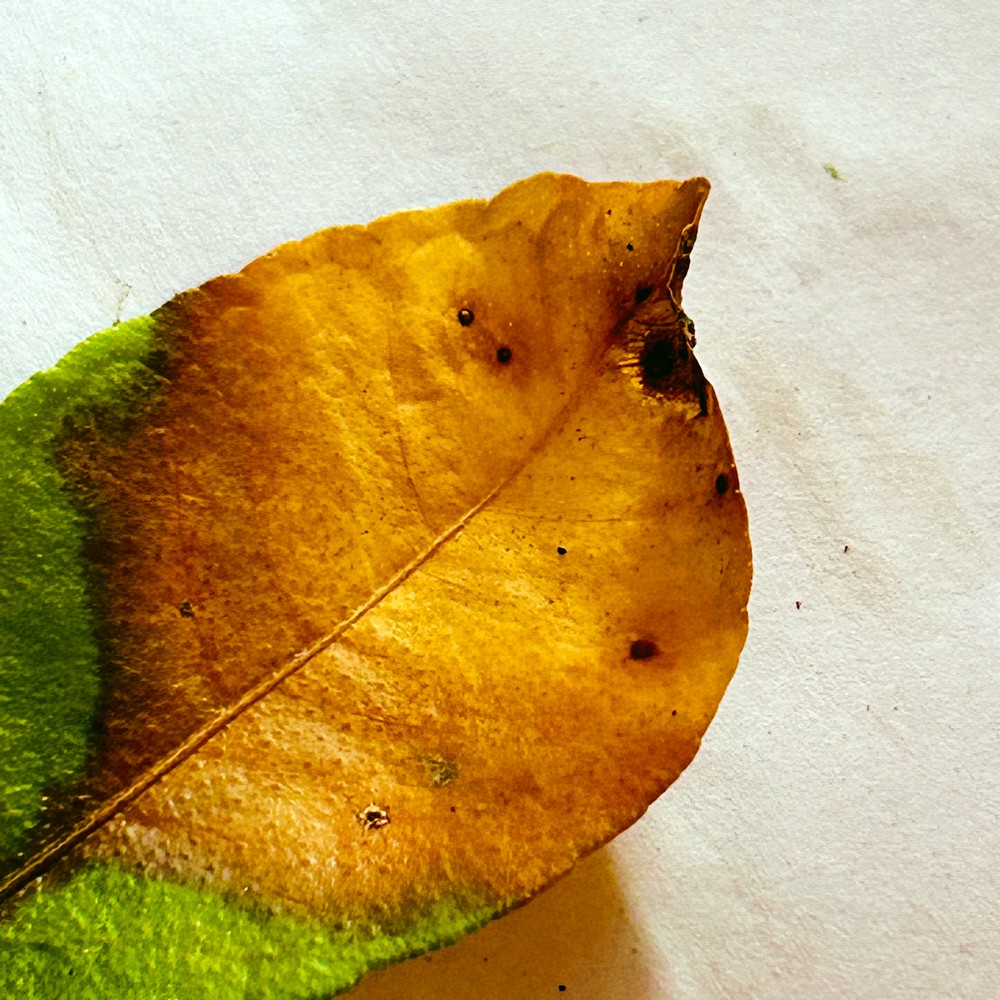
Label: Dry Leaf